Bruce E. Grooms

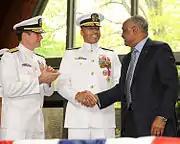
Submarine Group Two Change of Command, May 2009.

Tours ashore include service as a U.S. Naval Academy company officer, the senior inspector on the Atlantic Fleet Nuclear Propulsion Examining Board, service as the senior military aide to the Under Secretary of Defense for Policy, and most recently as deputy director, then director, of Submarine Warfare Division (N87).